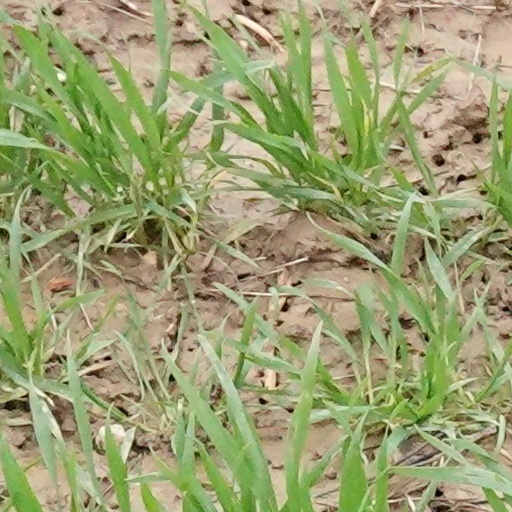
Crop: wheat